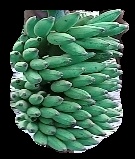
Variety: elakki-bale
Grade: grade1